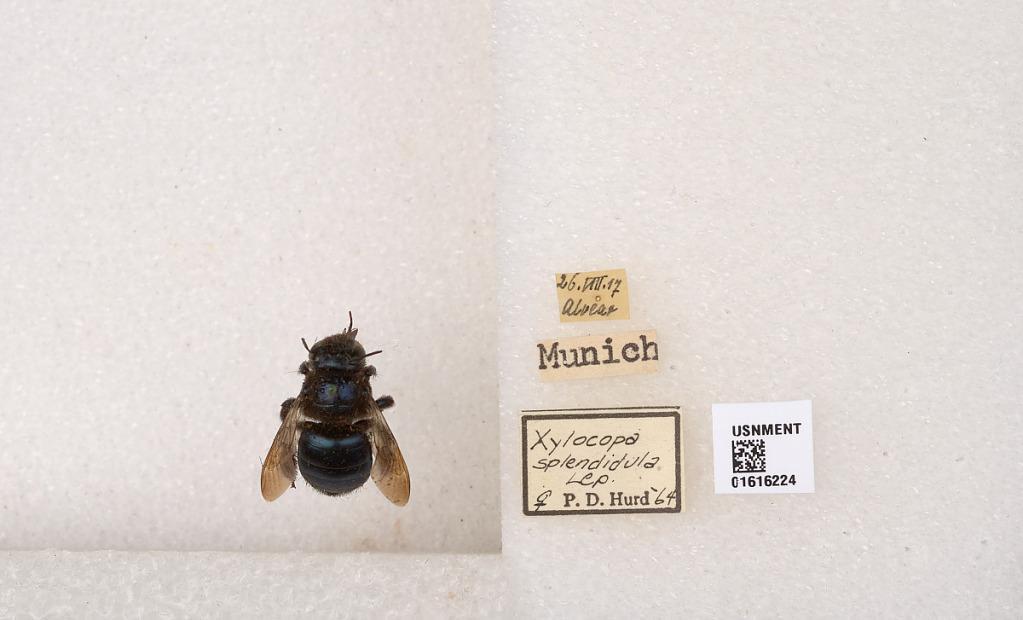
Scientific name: Xylocopa (Schonnherria) splendidula Lepeletier
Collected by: Alvear
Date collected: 1917-8-26
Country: Germany
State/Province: Bavaria
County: Upper Bavaria
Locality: Munich
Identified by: Hurd, P. D.